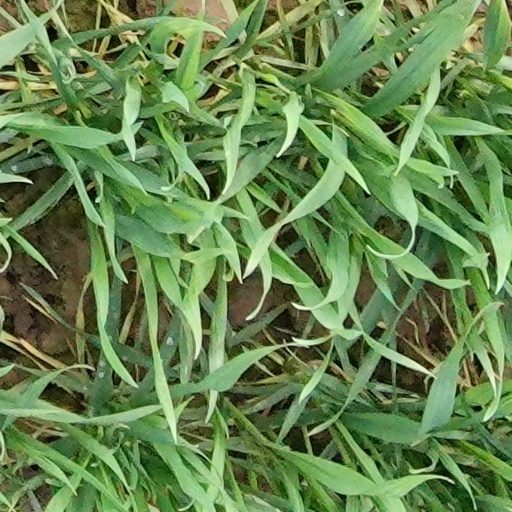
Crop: wheat